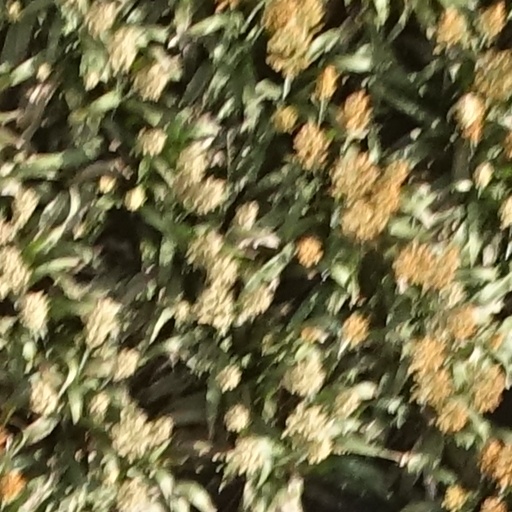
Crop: sorghum